Exposition des produits de l'industrie française

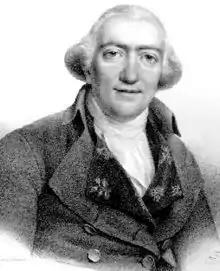
The 1st exposition was organized at the initiative of François de Neufchâteau

The Paris industrial expositions between 1798 and 1849 can trace their origins to the fairs that were held in several cities of Europe in the Middle Ages.